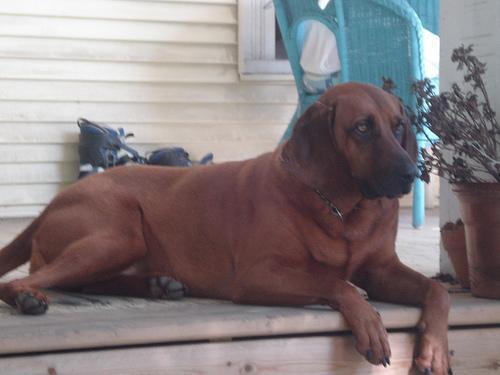
redbone